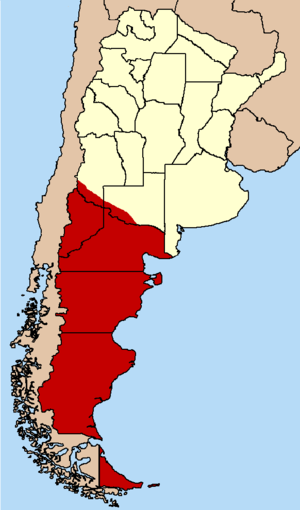
La province de Chubut est une province de l’Argentine, située en Patagonie, entre les 42ᵉ et 46ᵉ parallèles sud.